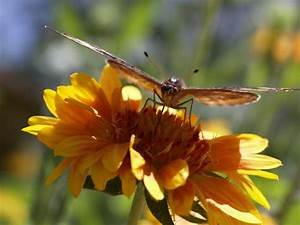
Label: farfalla